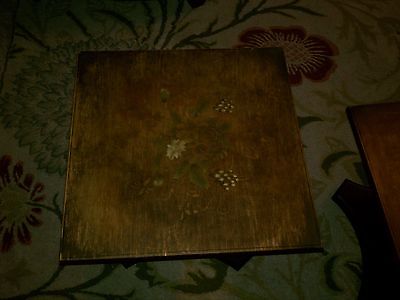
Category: table